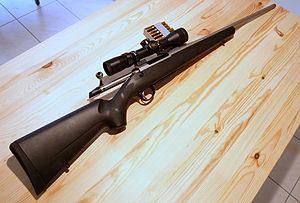
Le Tikka T3 est un fusil de précision à verrou notamment utilisé par la gendarmerie française.